Himalayan fossil hoax

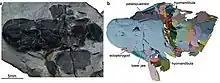
"Youngolepis praecursor", a fish fossil from Yunnan, China, which Gupta claimed was also present in the Himalayas.

In 1978, the American geologist Gilbert Klapper from the University of Iowa met Willi Ziegler at the University of Marburg in Germany to discuss the progress of research on extinct jawless vertebrates, the conodonts. At that time, Ziegler had Australian guests, John W. Pickett from the Geological Survey of New South Wales and his associate John Alfred Talent from Macquarie University in Sydney. Talent was by then an established expert in Devonian geology of Australian and Indian regions. As the leader of the research team of the first International Geological Correlation Programme (IGCP-1), a project of UNESCO, Talent had explored the Himalayas in 1973−1977. Pickett and Talent shared their Himalayan studies and discussed Gupta's research on Devonian conodonts. They had also investigated 20 locations around Nepal, where Gupta had claimed many discoveries from Triassic, Permian, Carboniferous, and Devonian deposits (rocks ranging from around 420 to 299 million years old), and to their astonishment, found no fossils except one which was Silurian (around 443 to 420 million years ago, before the Devonian). In one specific case, they explored the area where Gupta and William B. N. Berry (Director of the University of California Museum of Paleontology) had reported in 1966 several fossils from Kashmir. They found that not only the rocks were wrongly identified, but were so deformed that no fossil could have been present.